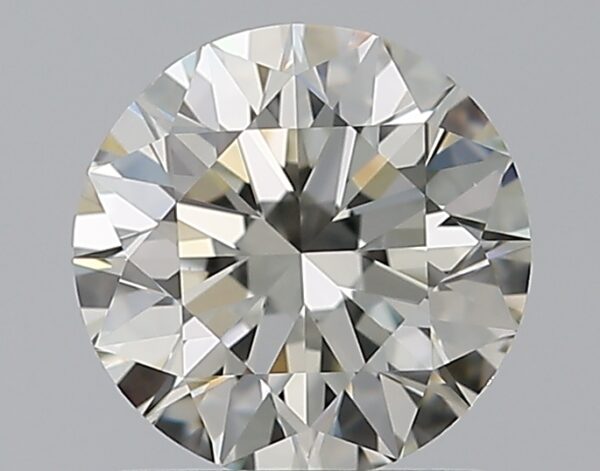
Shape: round
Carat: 1
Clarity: VS1
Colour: K
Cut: EX
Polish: EX
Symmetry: EX
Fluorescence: N
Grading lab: GIA
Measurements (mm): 6.32 x 6.37 x 3.99